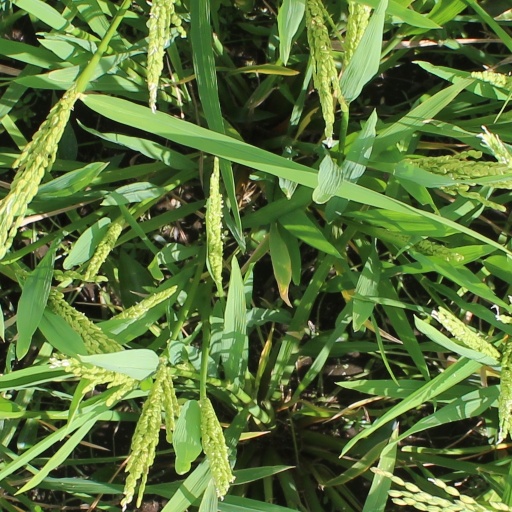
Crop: rice